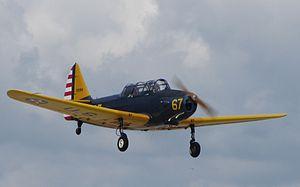
Le Fairchild PT-19 était un avion d'entraînement principal monoplan américain, qui servit au sein des United States Army Air Forces, de la Royal Air Force et de la Royal Canadian Air Force pendant la Seconde Guerre mondiale. Conçu et produit par Fairchild Aircraft, il était un contemporain de l'avion d'entraînement biplan Kaydet et était utilisé par l'USAAF pendant la deuxième étape de la formation des pilotes aux techniques de maniement d'un avion de combat.